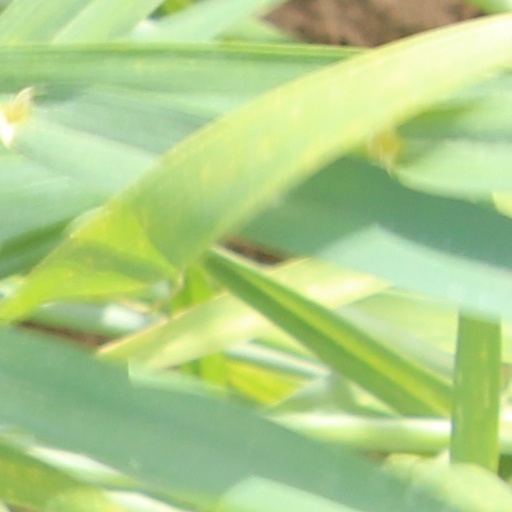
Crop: wheat